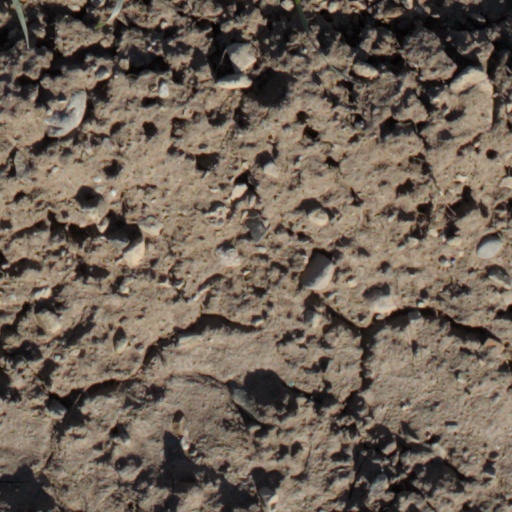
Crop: wheat